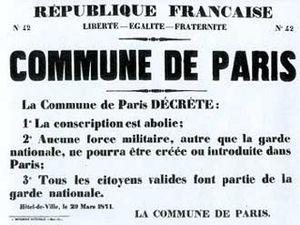
Affiche de la Commune de Paris
Présentation chronologique, par date, d'évènements historiques de la ville de Paris la capitale de la France.
La Commune de Paris est une période insurrectionnelle de l'histoire de Paris qui dura un peu plus de deux mois, du 18 mars 1871 à la « Semaine sanglante » du 21 au 28 mai 1871. Cette insurrection contre le gouvernement, issu de l'Assemblée nationale qui venait d'être élue au suffrage universel masculin, ébaucha pour la ville une organisation proche de l'autogestion ou d'un système communiste.
Un communard est une personne ayant participé aux événements de la Commune de Paris en 1871. La plupart sont ouvriers ou employés, et républicains partisans du socialisme, de l'autogestion, voire de l'anarchie.